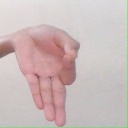
अक्षर: ज्ञ